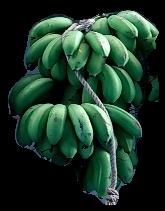
Variety: rasbale
Grade: grade2